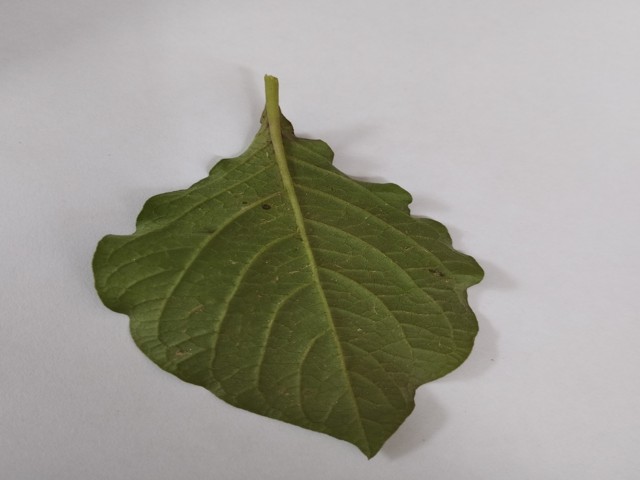
Plant: apang